Værnes Air Station

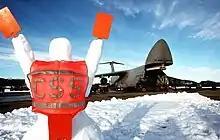
A United States Air Force C-5 Galaxy unloading cargo at Værnes Air Station

Værnes Air Station is one of two air stations in Central Norway, the other being Ørland Main Air Station. There are no aircraft permanently stationed at Værnes, but the station serves the Home Guard, including its training center and the headquarters of the Trøndelag District (HV-12). Most of the military installations are located on the north side of the runway, although some are also located on the south side, to the east of the civilian terminal. Værnes also serves as a storage base for the United States armed forces as part of the Marine Corps Prepositioning Program-Norway. The military owns the runways and taxiways, but these are operated by Avinor. Three to four hundred military aircraft are handled at the air station each year. The military installations contain place for up to six aircraft of the size of a C-5 Galaxy and barracks to house 1,200 soldiers. The Ring Road connects the northern and southern installations and passes past the main runway on the east side.